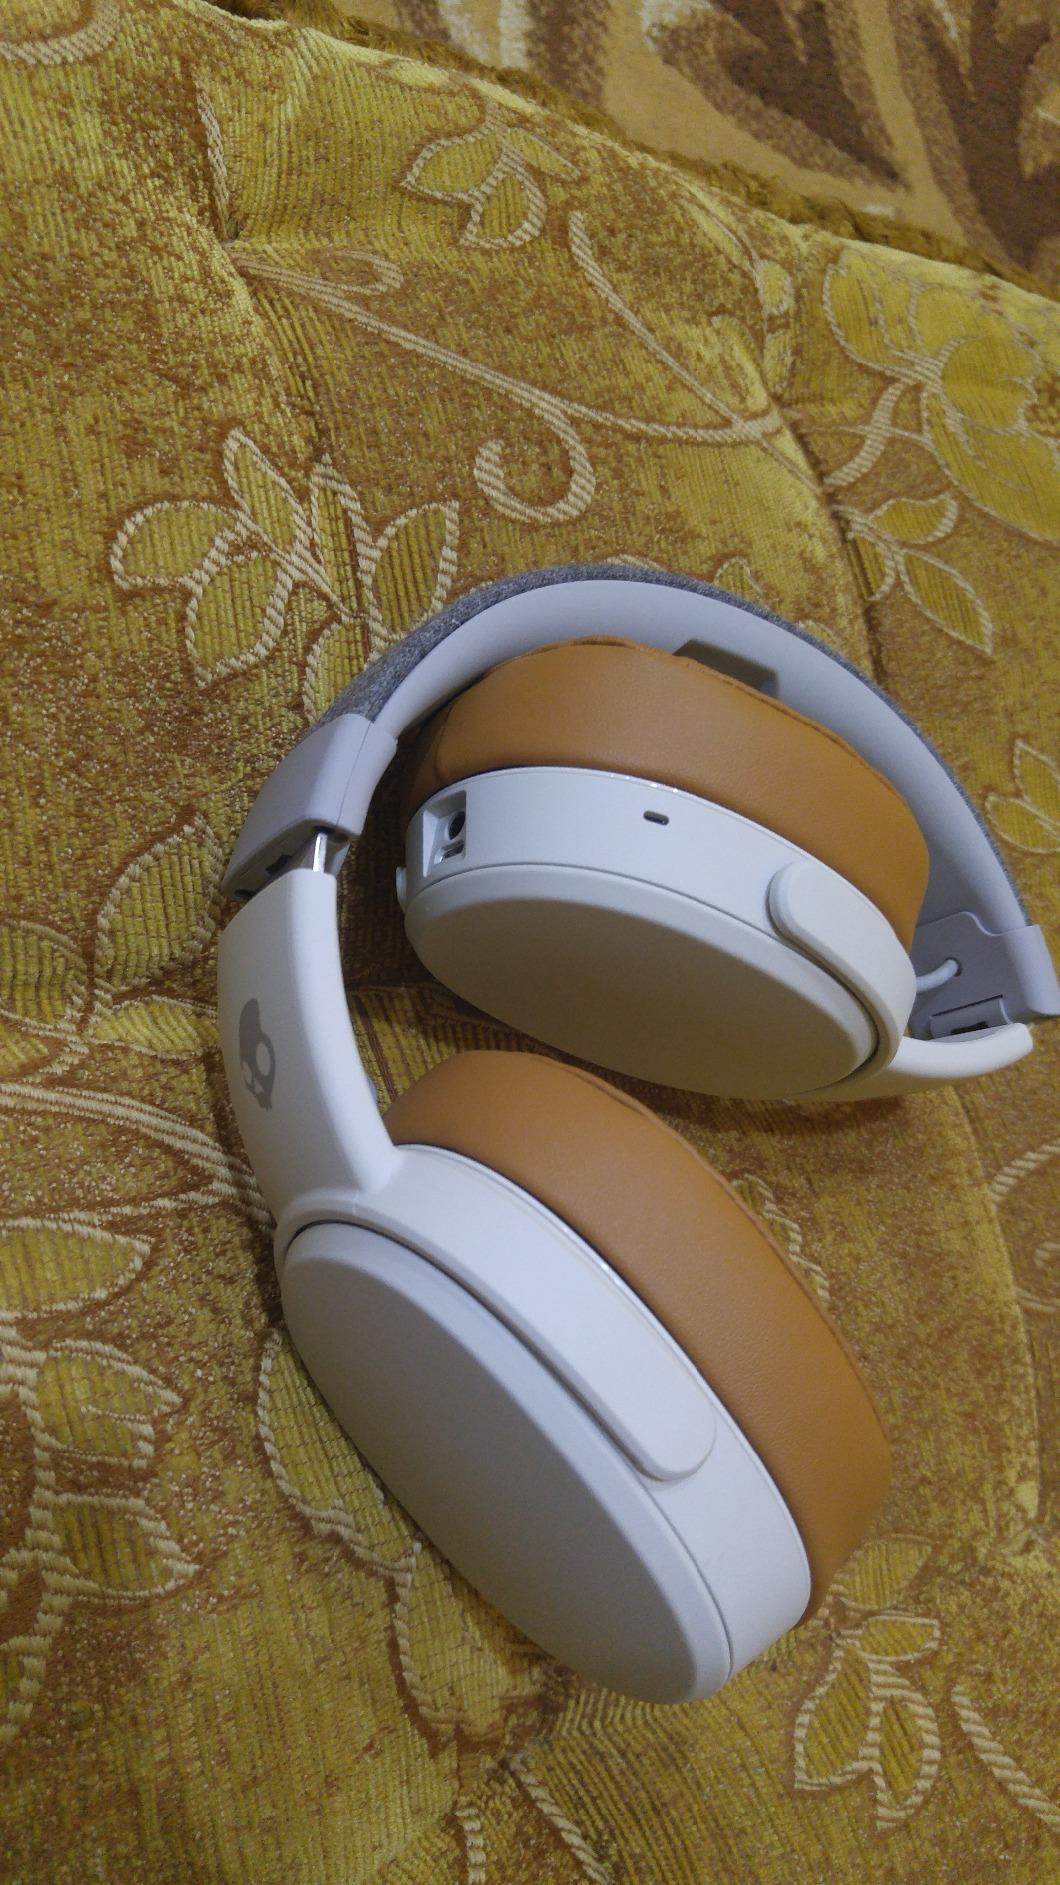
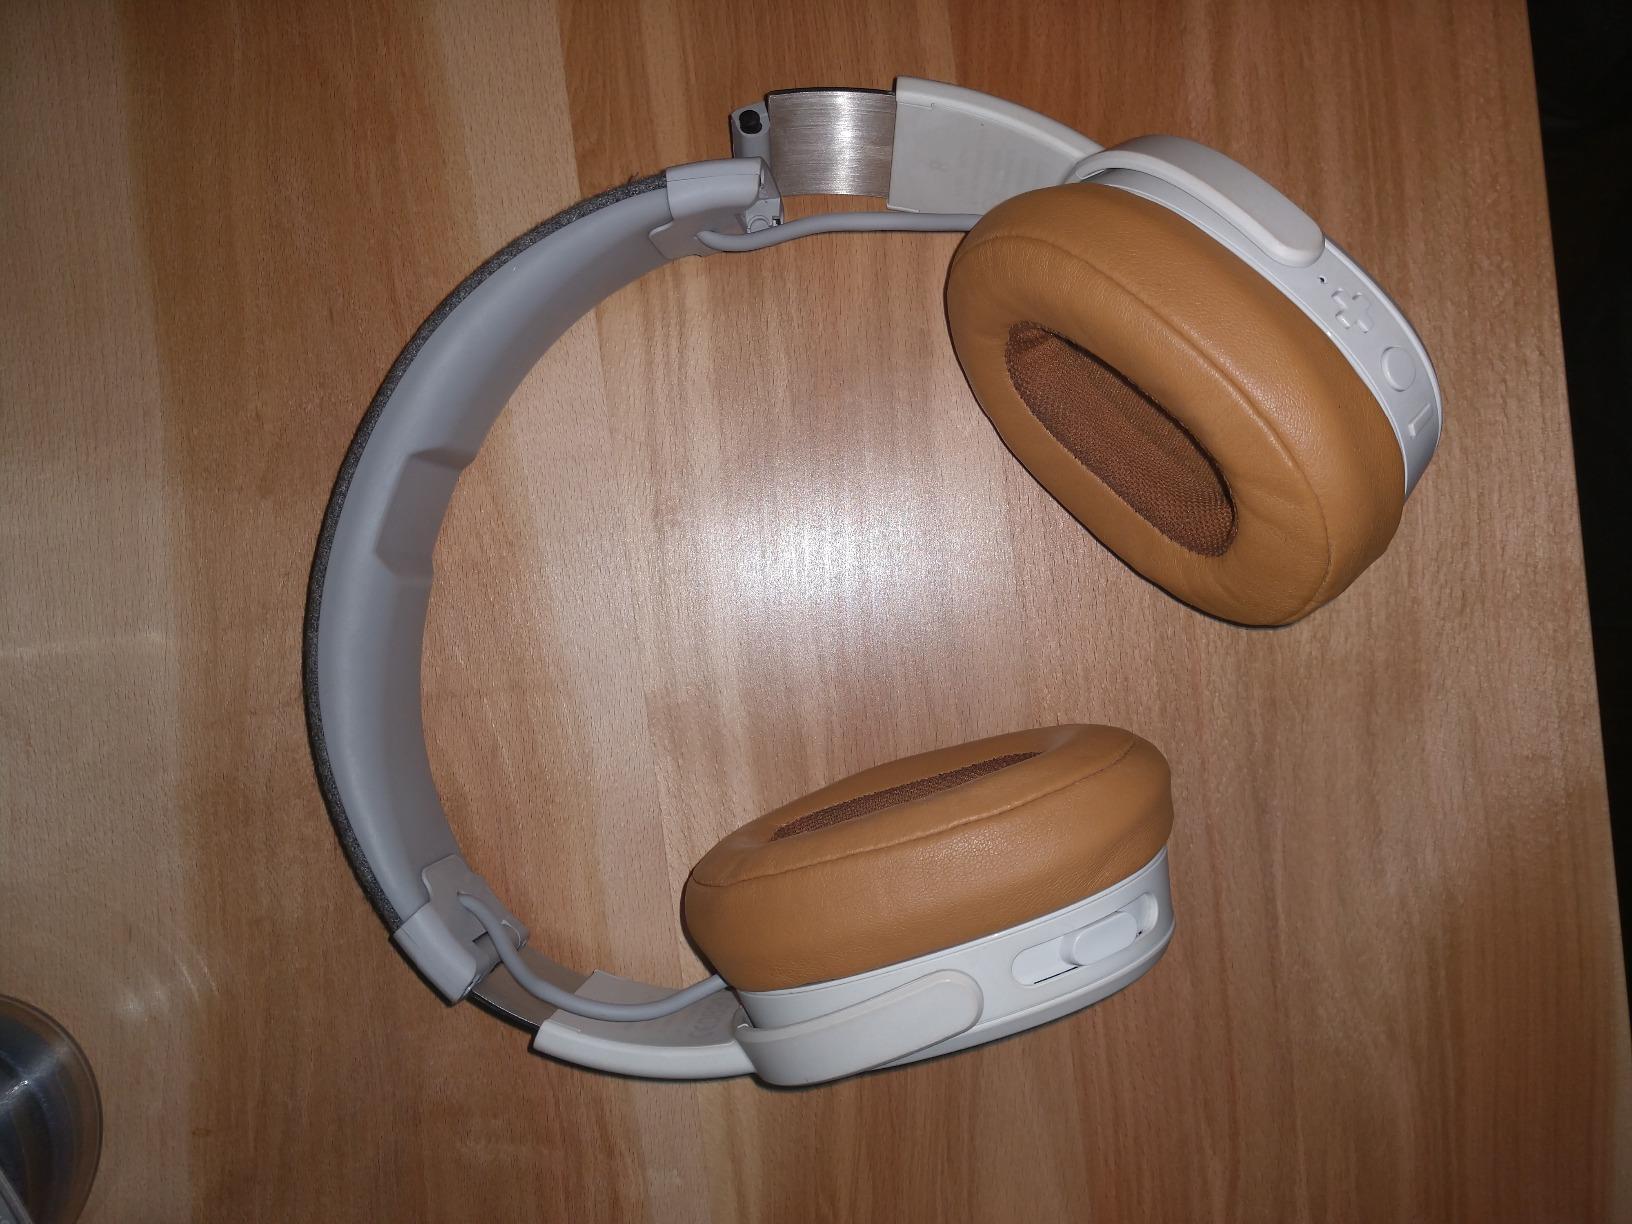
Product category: headphones
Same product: yes